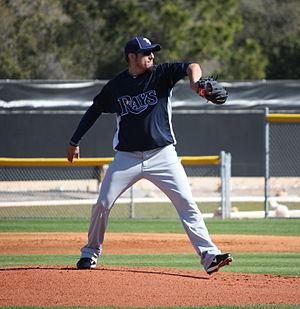
Matthew Scott Garza est un lanceur droitier de la Ligue majeure de baseball.